Anurita Jha

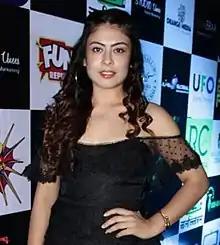
Jha at 3rd Expandables Awards in 2019

Anurita Jha is an Indian actress and model. She hails from Katihar, Bihar and was groomed and studied at Patna and Delhi (correspondence study). She has taken part in fashion weeks in Delhi as well as Mumbai. She made her acting debut in Bollywood with Anurag Kashyap's "Gangs of Wasseypur - Part 1" and appeared in its sequel "Gangs of Wasseypur - Part 2" too. She took part in the Ford Supermodel competition in 2005, and won the "Channel V Get Gorgeous 2006" competition in 2006.